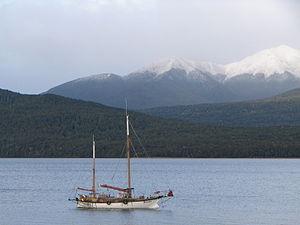
Te Anau est une ville de Nouvelle-Zélande située dans la région du Southland au bord du lac Te Anau dans l'Île du Sud de la Nouvelle-Zélande.